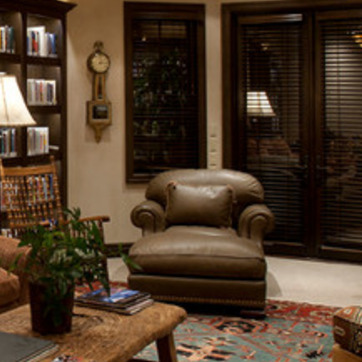
Material: leather